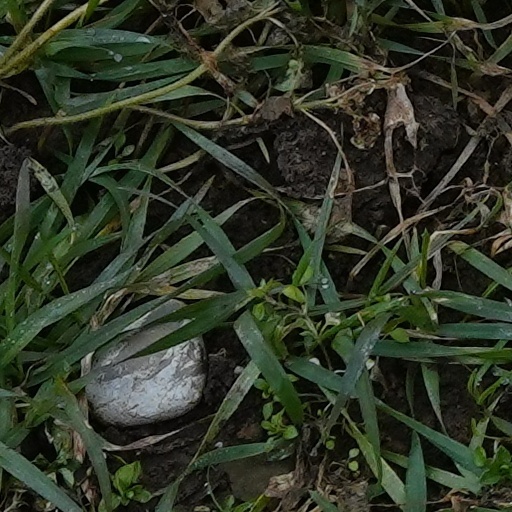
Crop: wheat